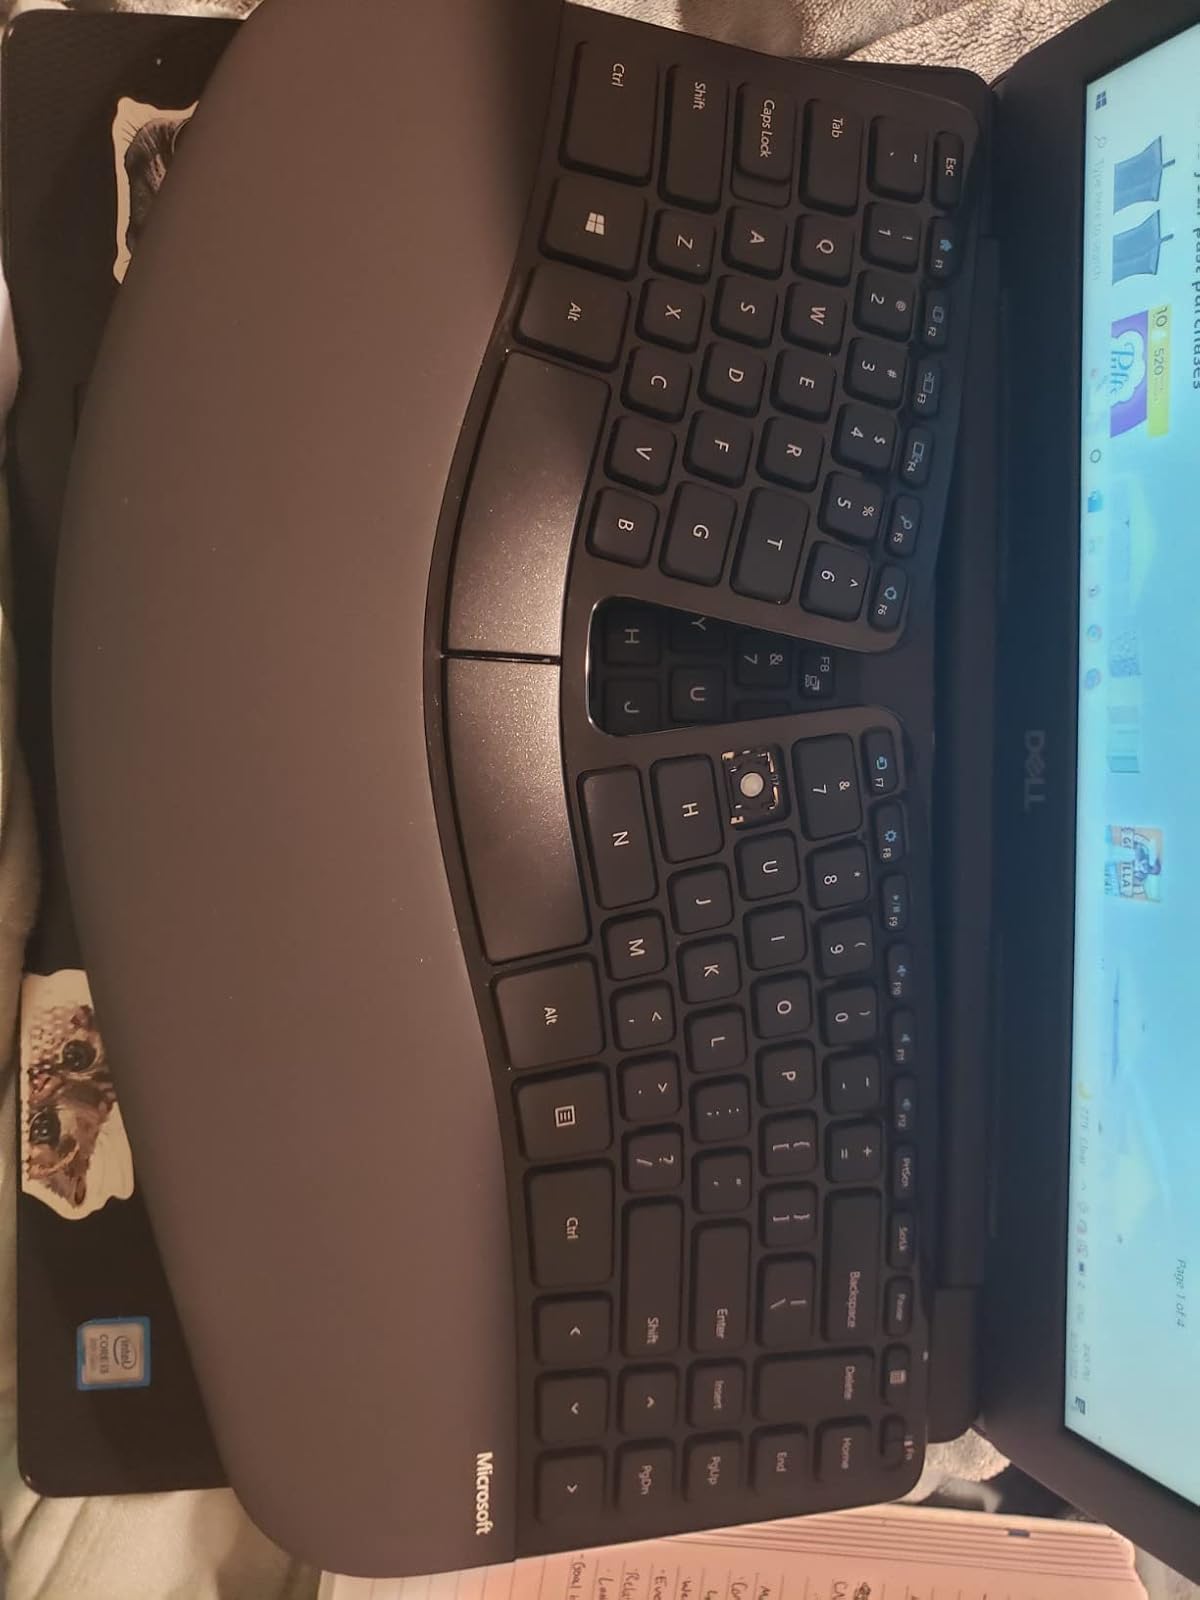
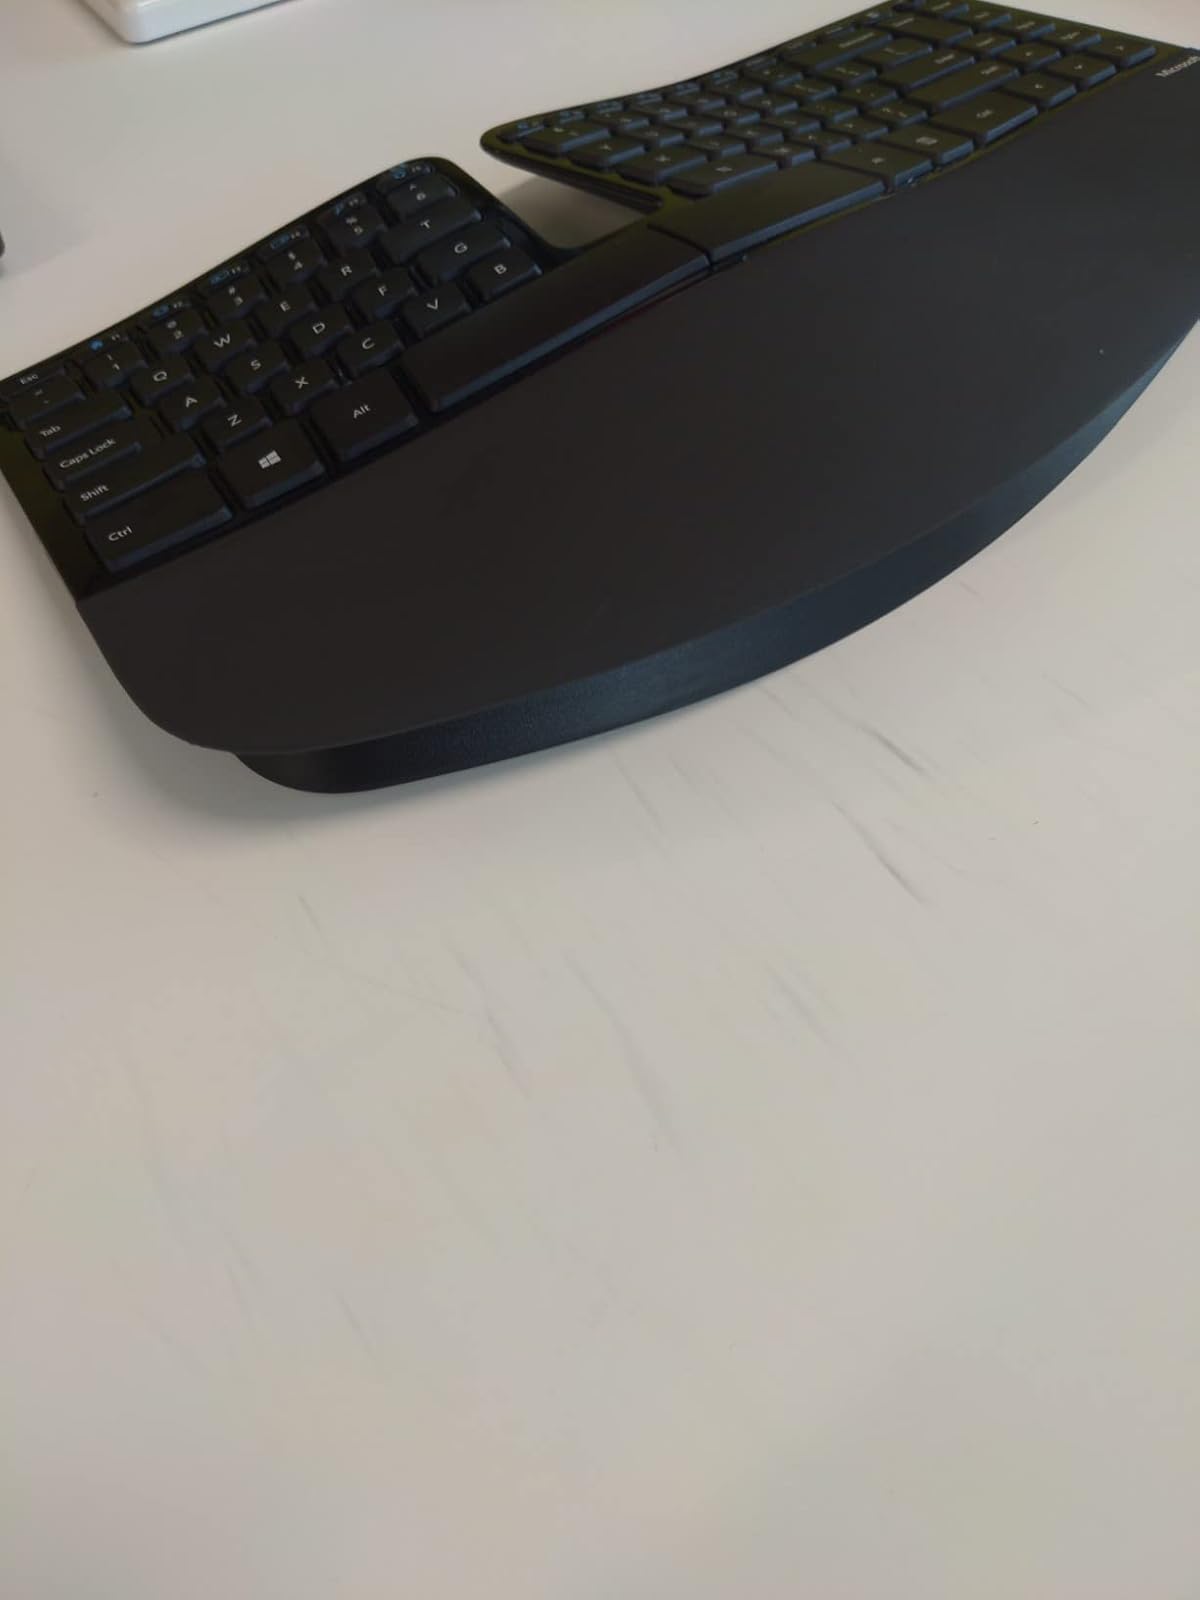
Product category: keyboard
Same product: yes